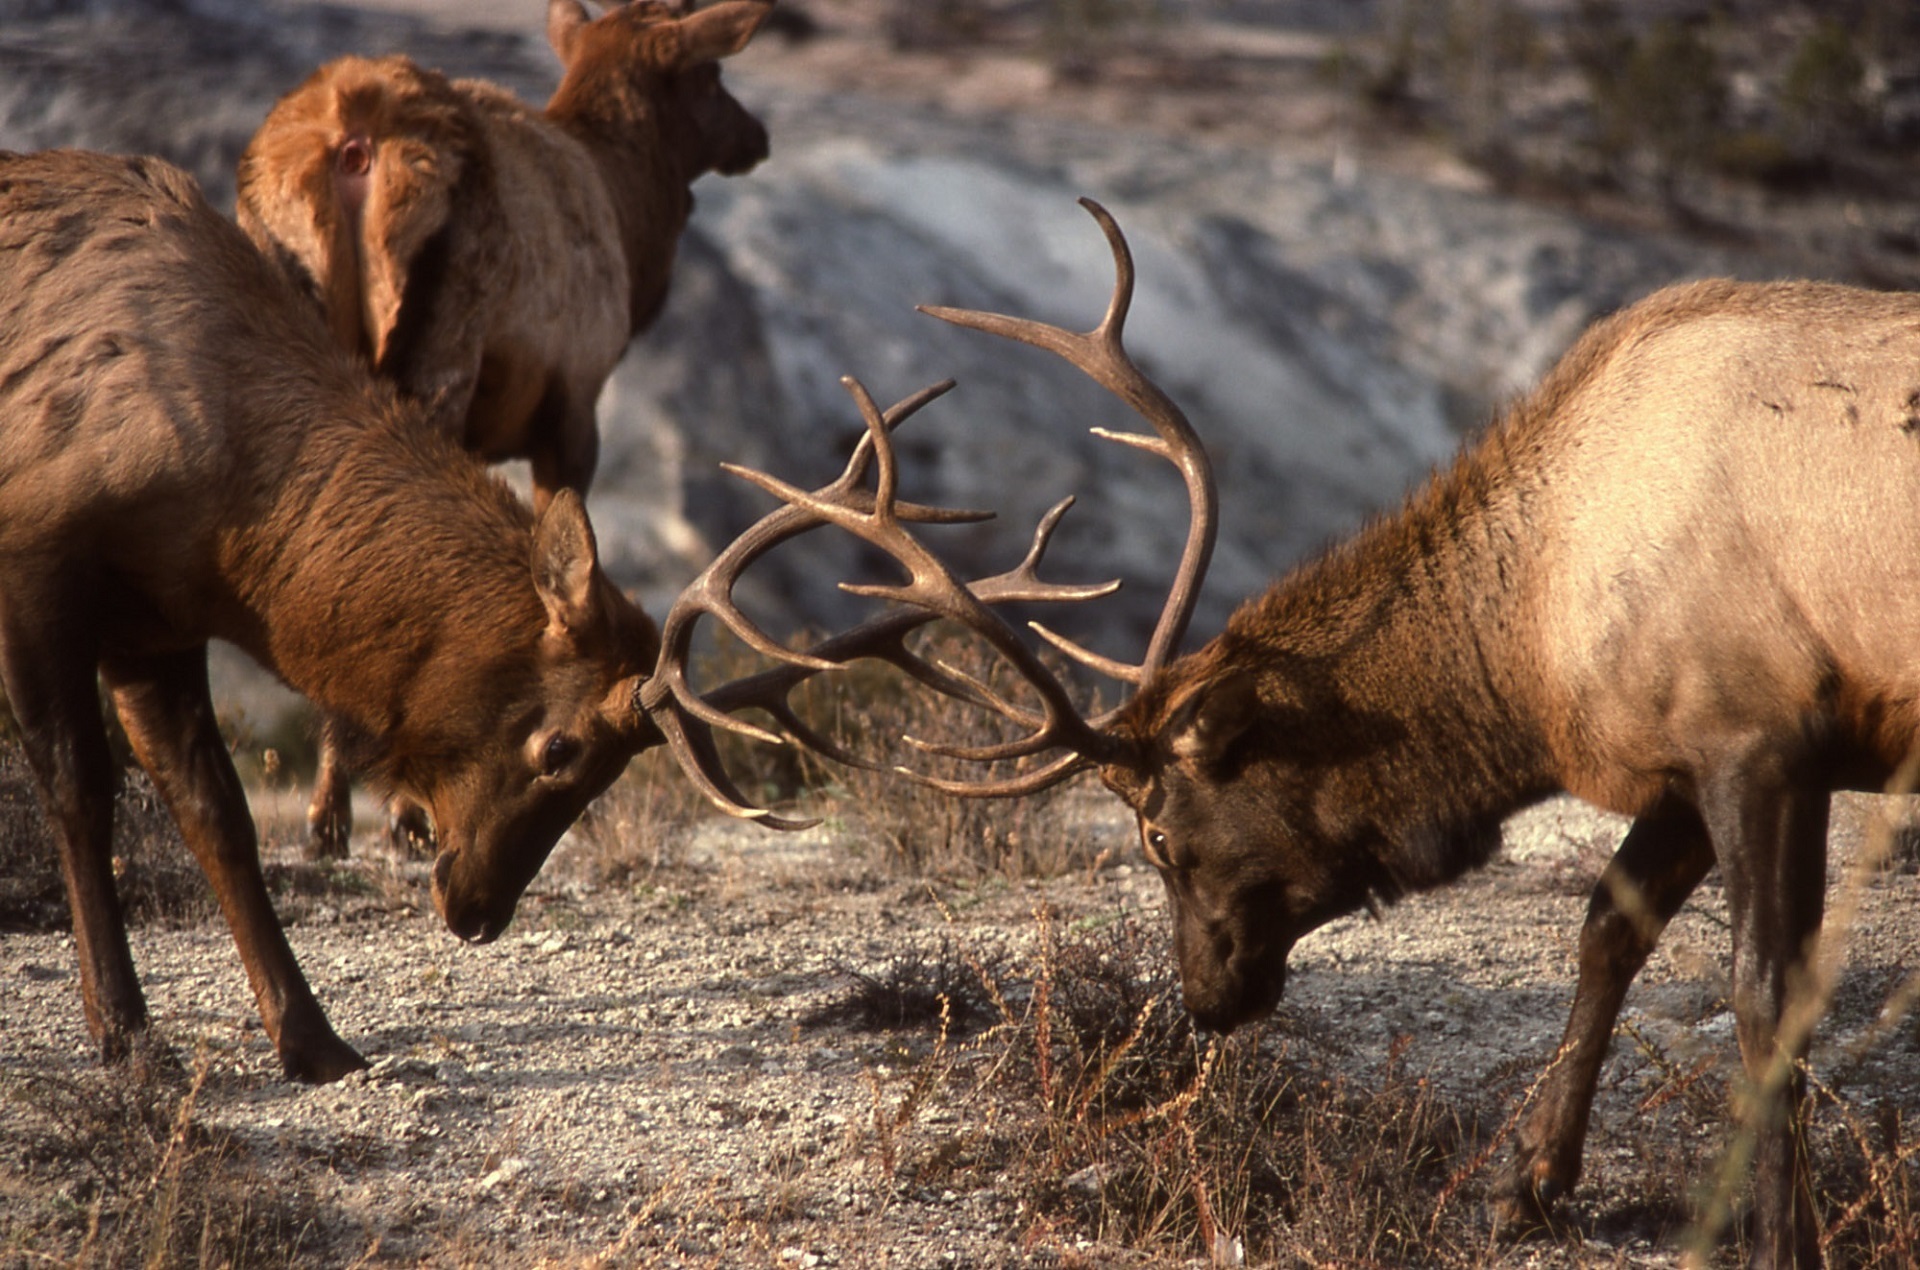
nature, wilderness, field, wildlife, deer, horn, herd, mammal, fauna, outdoors, animals, fighting, vertebrate, antlers, males, elk, white tailed deer, sparring, bull elk, cattle like mammal